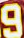
Number: 9